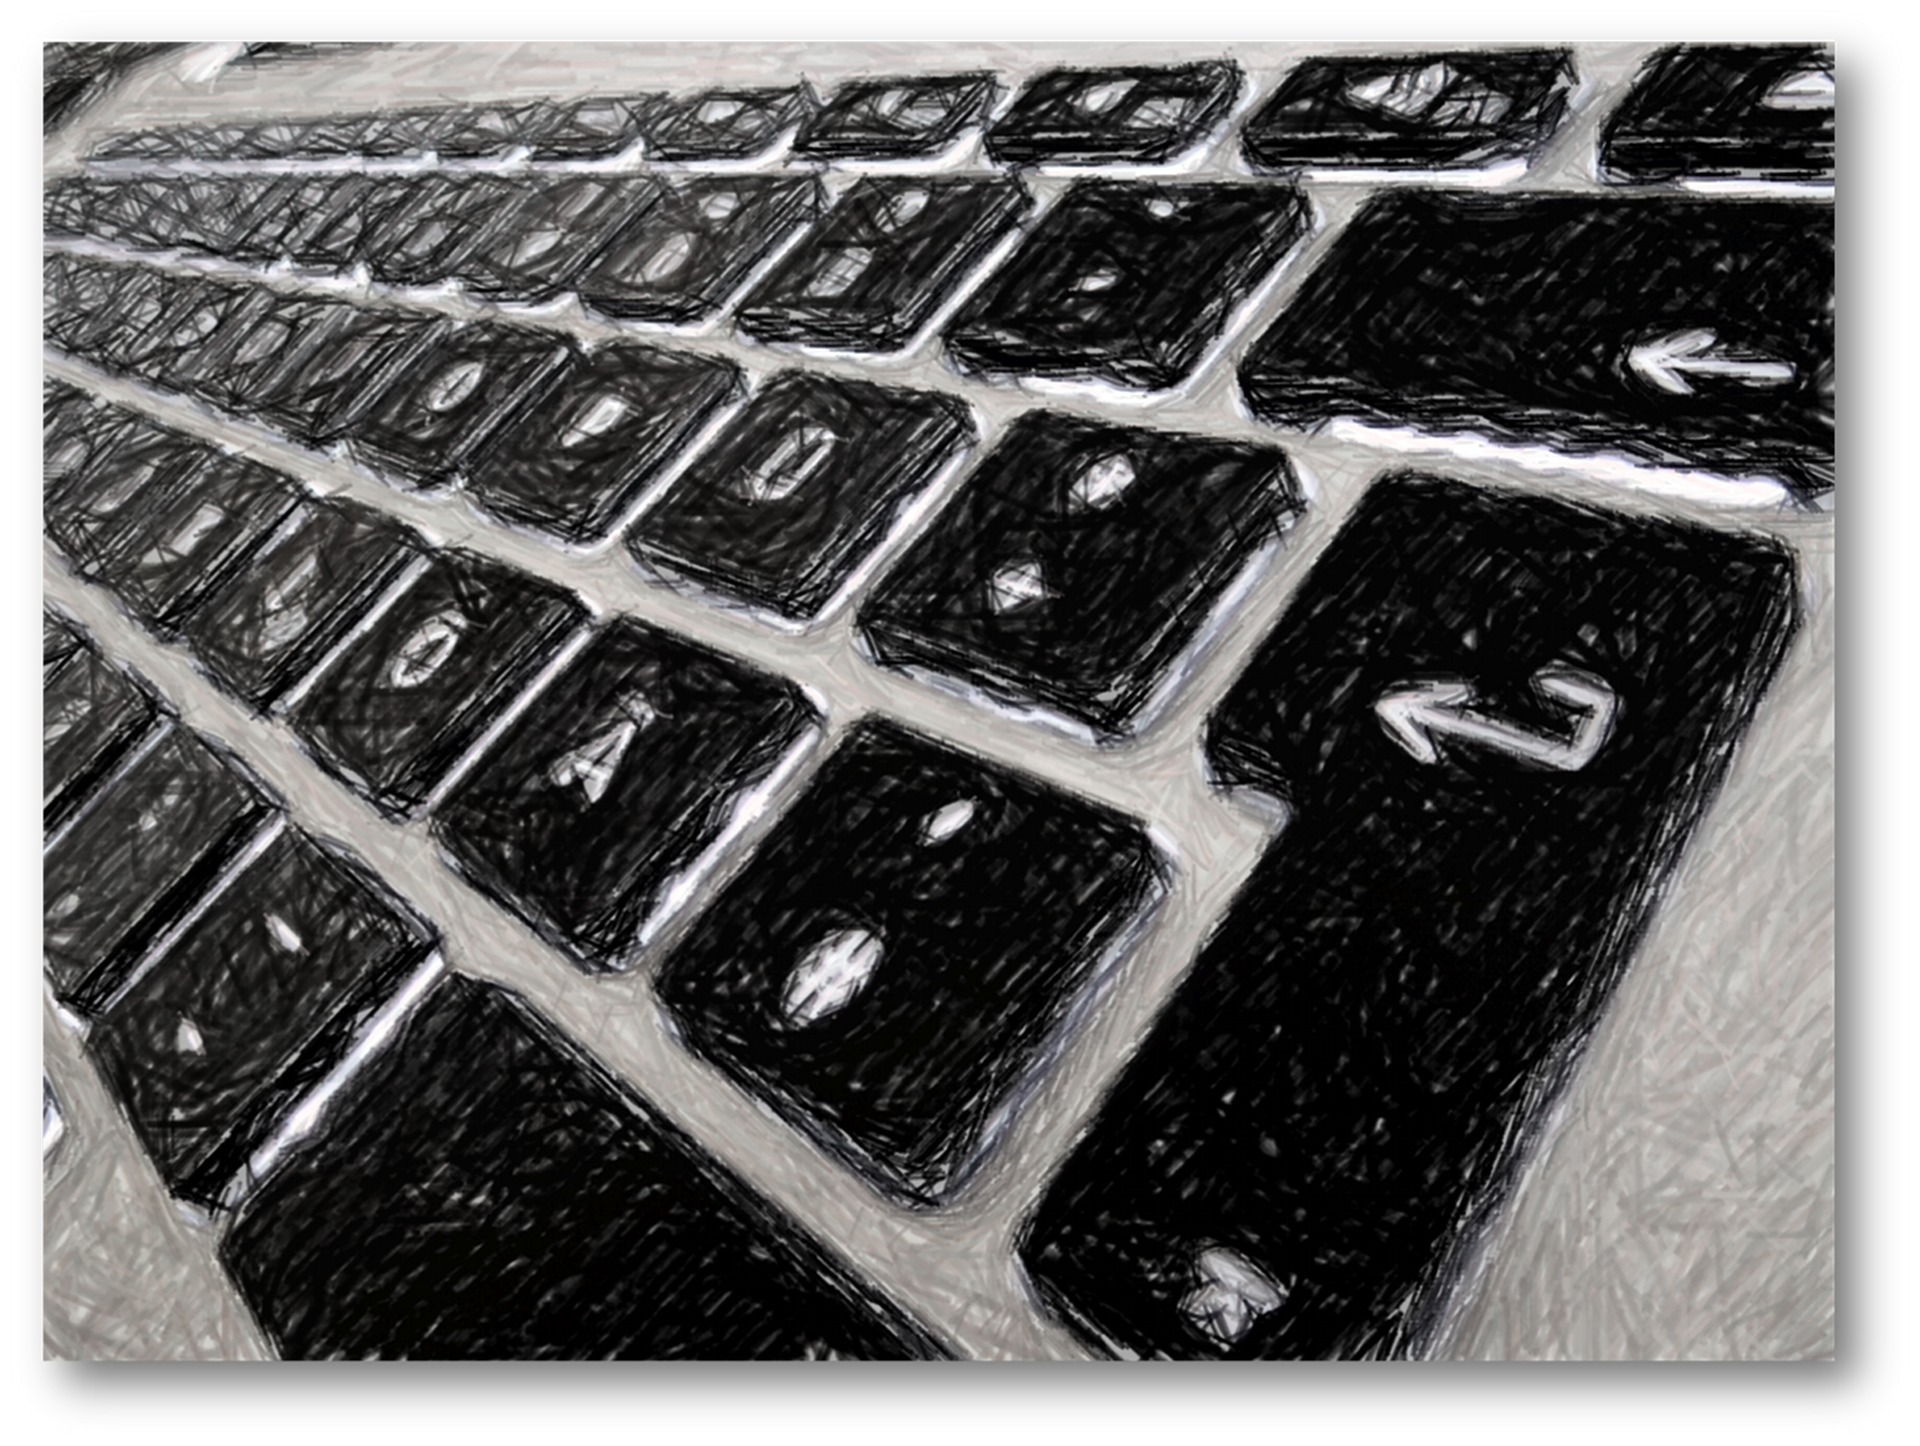
computer, keyboard, number, pattern, font, keys, rectangle, letters, hardware, computer keyboard, automotive exterior